Peter Lawford

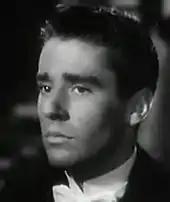
Lawford in

In 1938, Lawford was travelling through Hollywood when he was spotted by a talent scout. He was screen tested and made his Hollywood debut in a minor part in the film "Lord Jeff" starring Freddie Bartholomew.